Dome car

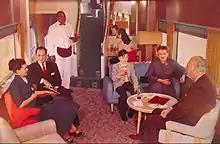
A postcard showing the interior of an Astra Dome car in the 1950s

"Astra Dome" short dome cars built by American Car & Foundry in 1955 for the Union Pacific Railroad and operated on the "City of Los Angeles", "City of Portland" and other UP passenger trains. The railroad purchased 15 dome-lounge-observations.